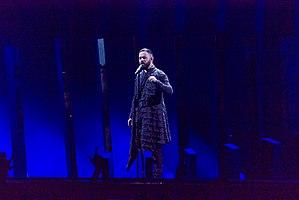
Sevak Xanaghian, né le 28 juillet 1987, est un chanteur arménien.